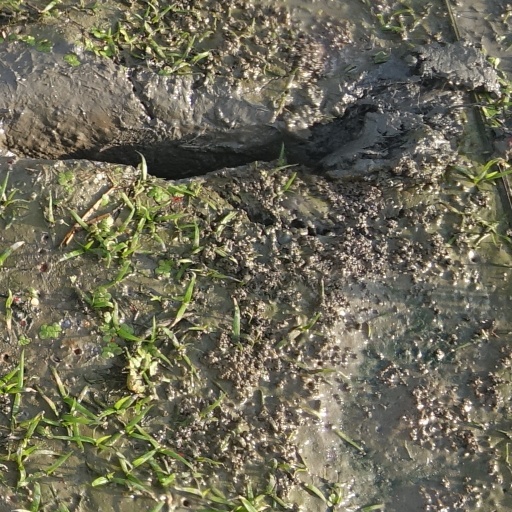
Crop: rice